Mountain Grove Cemetery, Bridgeport

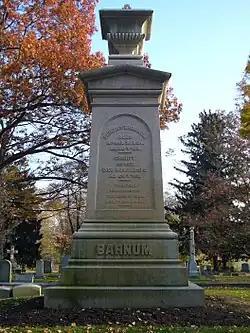
P. T. Barnum's gravestone at Mountain Grove

Mountain Grove Cemetery, Bridgeport, Connecticut, United States, was laid out in 1849 in the then popular rural cemetery design in a park-like, rural setting away from the center of the city.